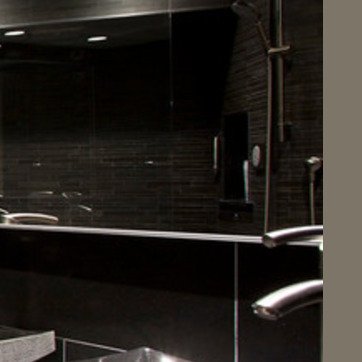
Material: mirror